Osun State University

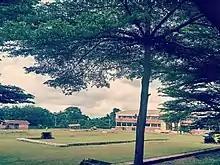
Administrative building and lecture theater - Ejigbo campus

Osun State University (UNIOSUN) is a multi-campus university in Nigeria, established by Osun State Government under the administration of Prince Olagunsoye Oyinlola. The University currently operates six campuses distributed across the six administrative zones of the state.